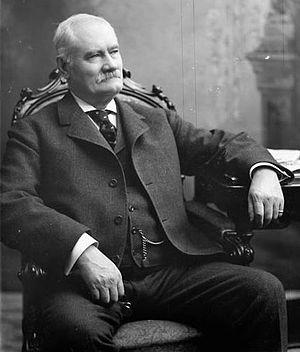
Cette page concerne des événements d'actualité qui se sont produits durant l'année 1915 dans la province canadienne de la Nouvelle-Écosse.
David MacKeen, homme politique canadien, fut Lieutenant-gouverneur de la province de Nouvelle-Écosse de 1915 à 1916.